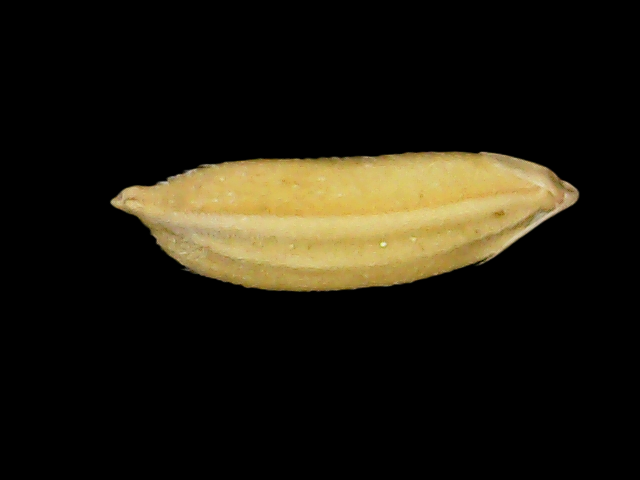
Rice variety: Binadhan24